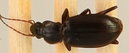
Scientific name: Calathus advena
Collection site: Niwot Ridge NEON (NIWO), plot NIWO_009